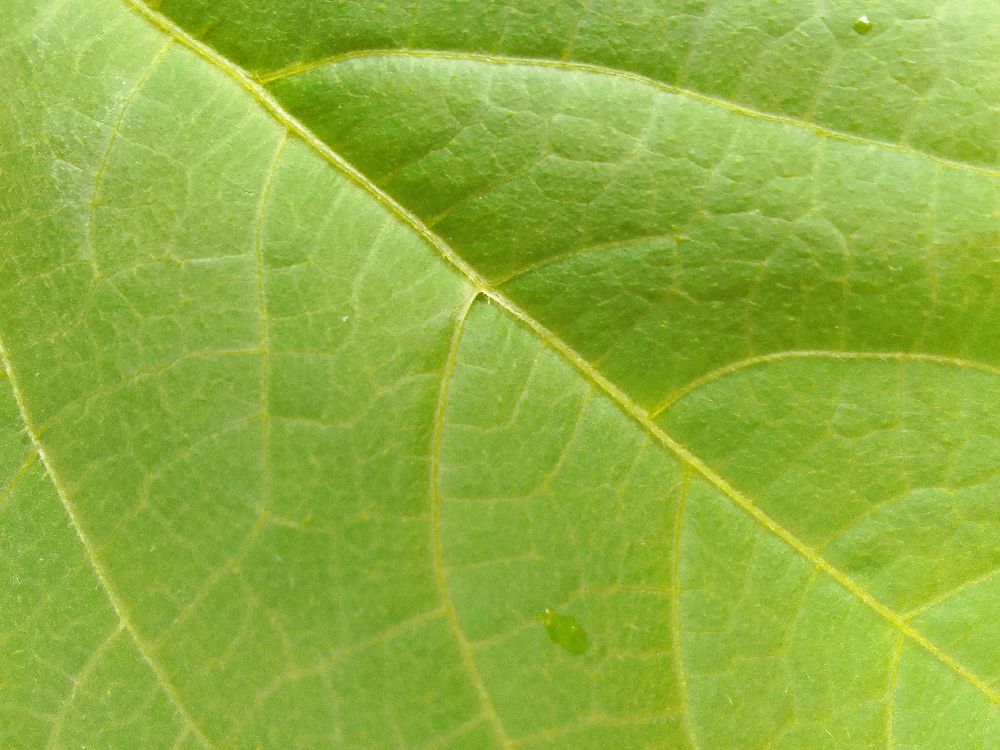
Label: healthy